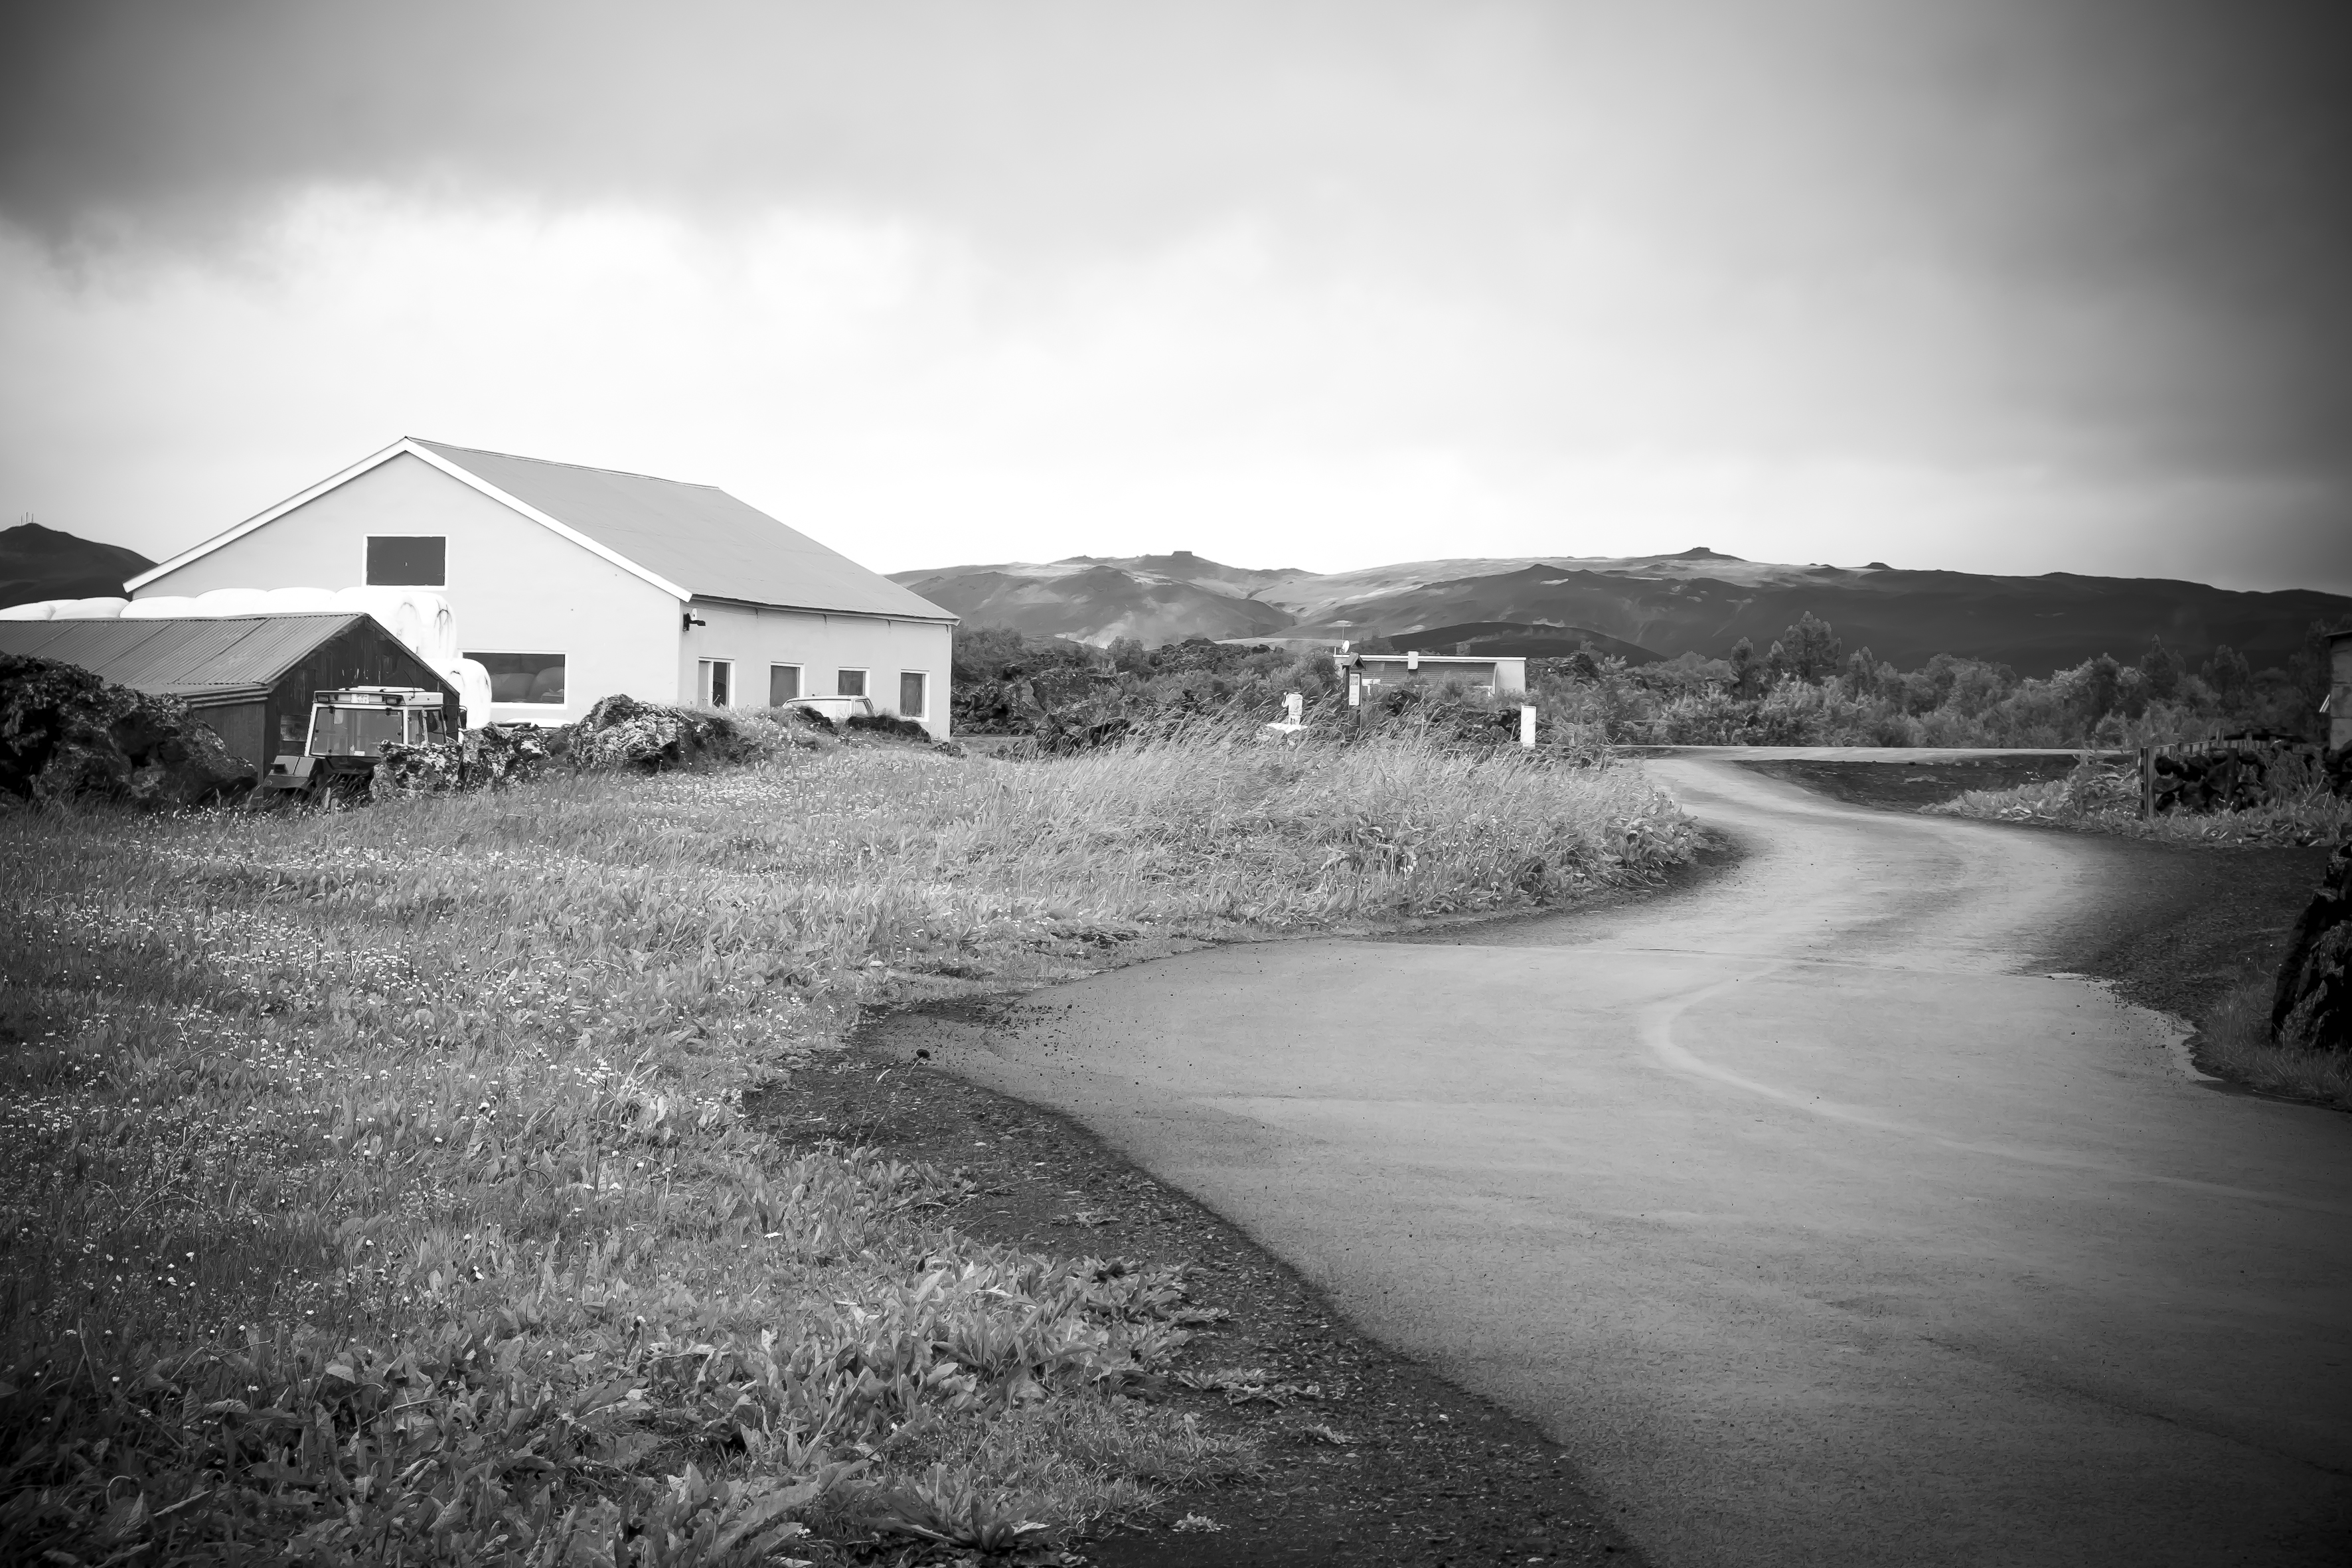
landscape, snow, cloud, black and white, white, photography, travel, fujifilm, weather, iceland, black, monochrome, bw, blackandwhite, blackwhite, is, ngc, fuji, fujixt1, fujix, noireblanc, mvatn, rural area, monochrome photography, atmospheric phenomenon